Stromae

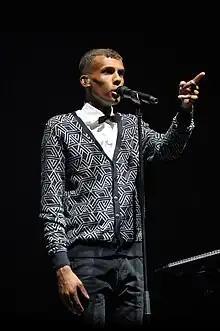
Stromae performing in 2014

The first single "Papaoutai" from his second album "Racine carrée" (meaning "square root") was digitally released on 13 May 2013. It went on to chart at number one in Belgium and France, number 2 in the Netherlands, as well as number 7 in Germany and number 4 in Switzerland.